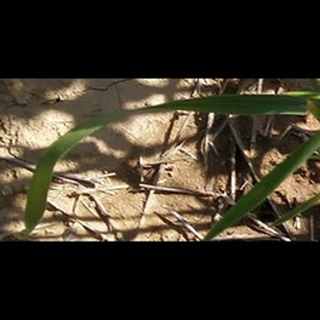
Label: healthy_wheat